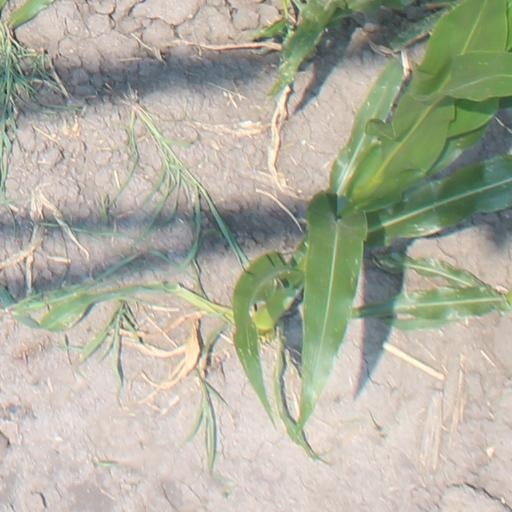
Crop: maize; corn